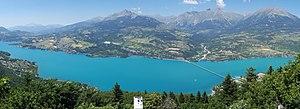
Le lac Serre Poncon, depuis le belvédère Pierre Arnoux
Les Hautes-Alpes sont un département français de la région Provence-Alpes-Côte d'Azur. L'Insee et la Poste lui attribuent le code 05. Son chef-lieu est Gap. Les habitants des Hautes-Alpes sont les Haut-Alpins. Les Hautes-Alpes sont un département dont le territoire est entièrement situé en zone de montagne, comprenant notamment la plus haute préfecture de France et la commune la plus élevée d'Europe. Il est frontalier avec l'Italie.
Le lac de Serre-Ponçon est un lac artificiel situé dans les Hautes-Alpes, dans le sud des Alpes françaises, à la limite des départements des Hautes-Alpes et des Alpes-de-Haute-Provence. Il a été créé en 1959 par la construction d'un barrage sur la Durance, deux kilomètres à l'aval de son confluent avec l'Ubaye. L'aménagement hydraulique est complété par le lac d'Espinasses situé au pied du barrage de Serre-Ponçon, à partir duquel est alimenté le canal EDF de la Durance.
La Provence est une région historique et culturelle ainsi qu'un ancien État indépendant et une ancienne province avant de disparaître à la Révolution française pour réapparaître en grande partie sous la forme recomposée de la région Provence-Alpes-Côte d'Azur.